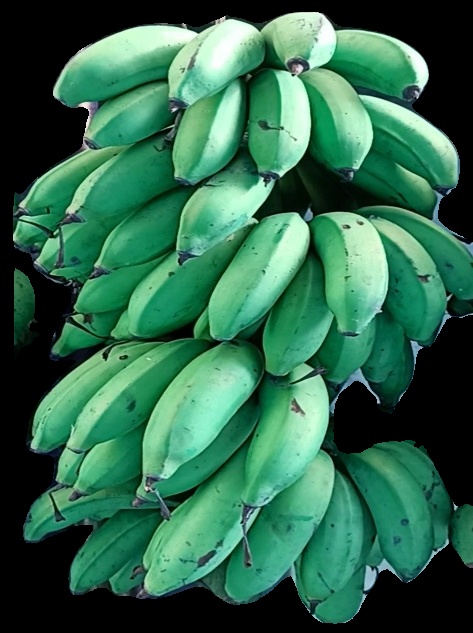
Variety: rasbale
Grade: grade2